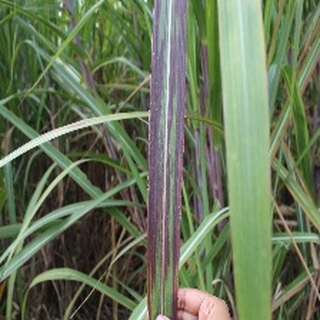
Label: sugarcane_bacterial_blight